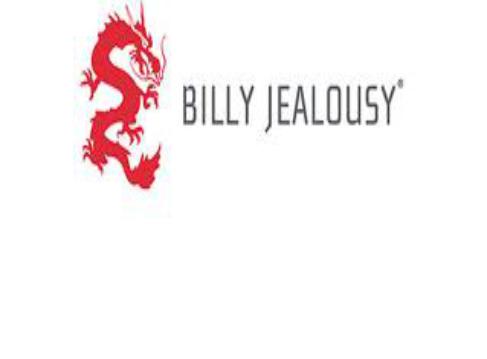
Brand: Billy Jealousy
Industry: Necessities